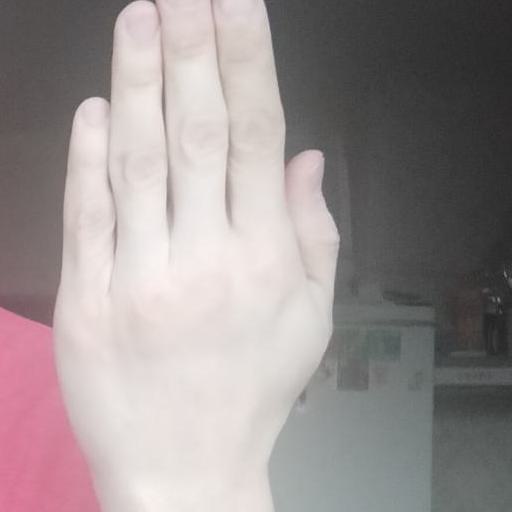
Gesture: stop_inverted